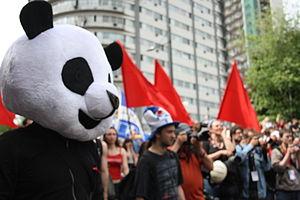
Anarchopanda, une mascotte aperçue régulièrement lors des manifestations de la grève étudiante québécoise de 2012, lors de la manifestation nationale du 22 mai 2012 à Montréal.
Une mascotte est un être ou une chose servant de symbole, d'emblème ou de porte-bonheur à un groupe de personnes, une institution ou une entreprise.
La grève étudiante québécoise de 2012 désigne l'ensemble des événements, mouvement sociaux et perturbations induits par une grève étudiante générale et illimitée dans certains établissements d'enseignement supérieur québécois du 13 février au 7 septembre 2012. Cette grève étudiante, la plus longue et la plus imposante de l'histoire du Québec et du Canada, est principalement en réponse à l'augmentation projetée des droits de scolarité universitaires pour la période 2012 à 2017 dans le budget provincial 2012-2013 du gouvernement du Parti libéral de Jean Charest. L'élection du gouvernement péquiste de Pauline Marois le 4 septembre 2012 et l'annulation par décret de la hausse des frais de scolarité entraine de facto la cessation du conflit.
Anarchopanda est un personnage impliqué dans la grève étudiante québécoise de 2012. Opposé à la hausse des droits de scolarité et partisan de la gratuité scolaire, il se présente comme un panda géant en peluche qui participe aux manifestations en donnant des câlins aussi bien aux policiers qu'aux manifestants. Il est ainsi devenu la mascotte non officielle des étudiants grévistes.